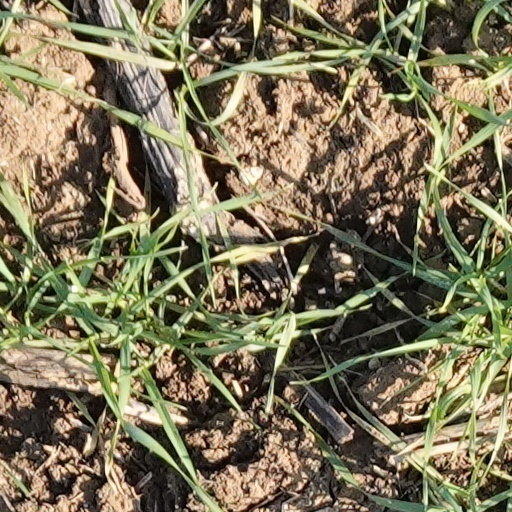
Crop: wheat